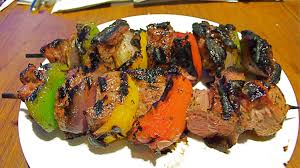
Yemek: kebap